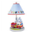
Label: lamp